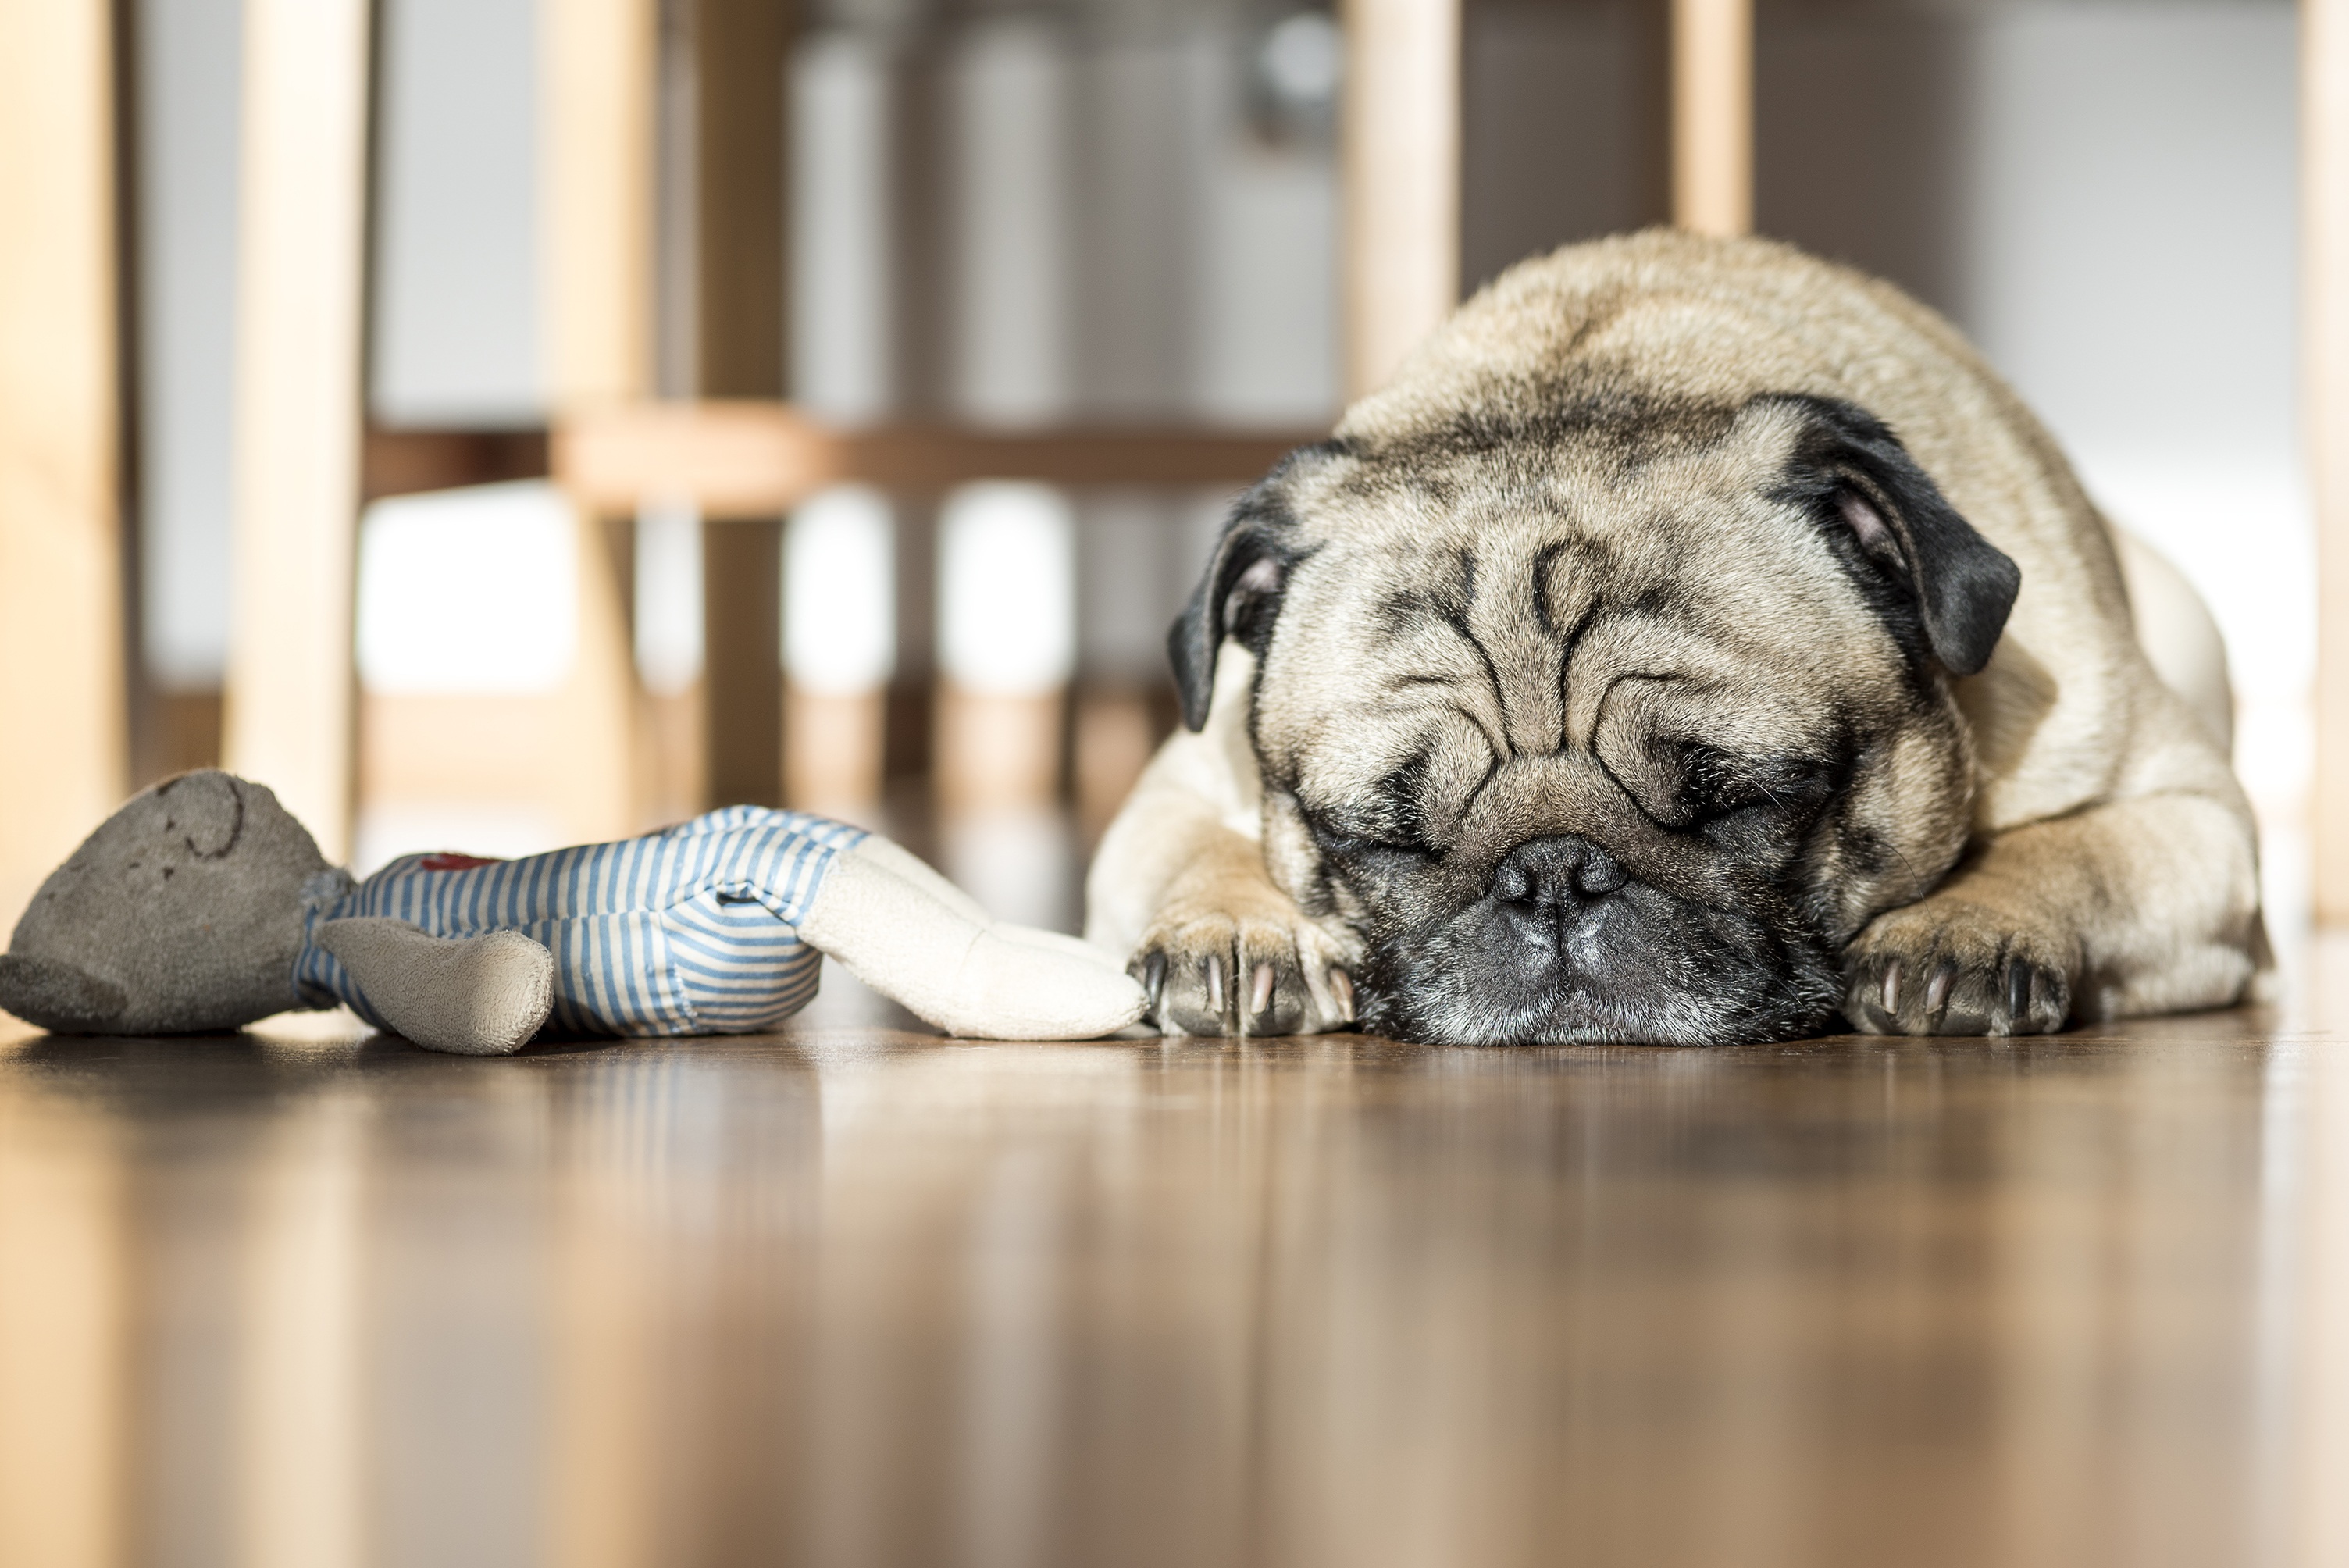
photography, puppy, dog, pet, sleeping, toy, pug, animals, dog like mammal